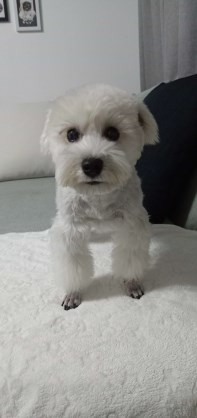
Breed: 2342-n000102-miniature_schnauzer